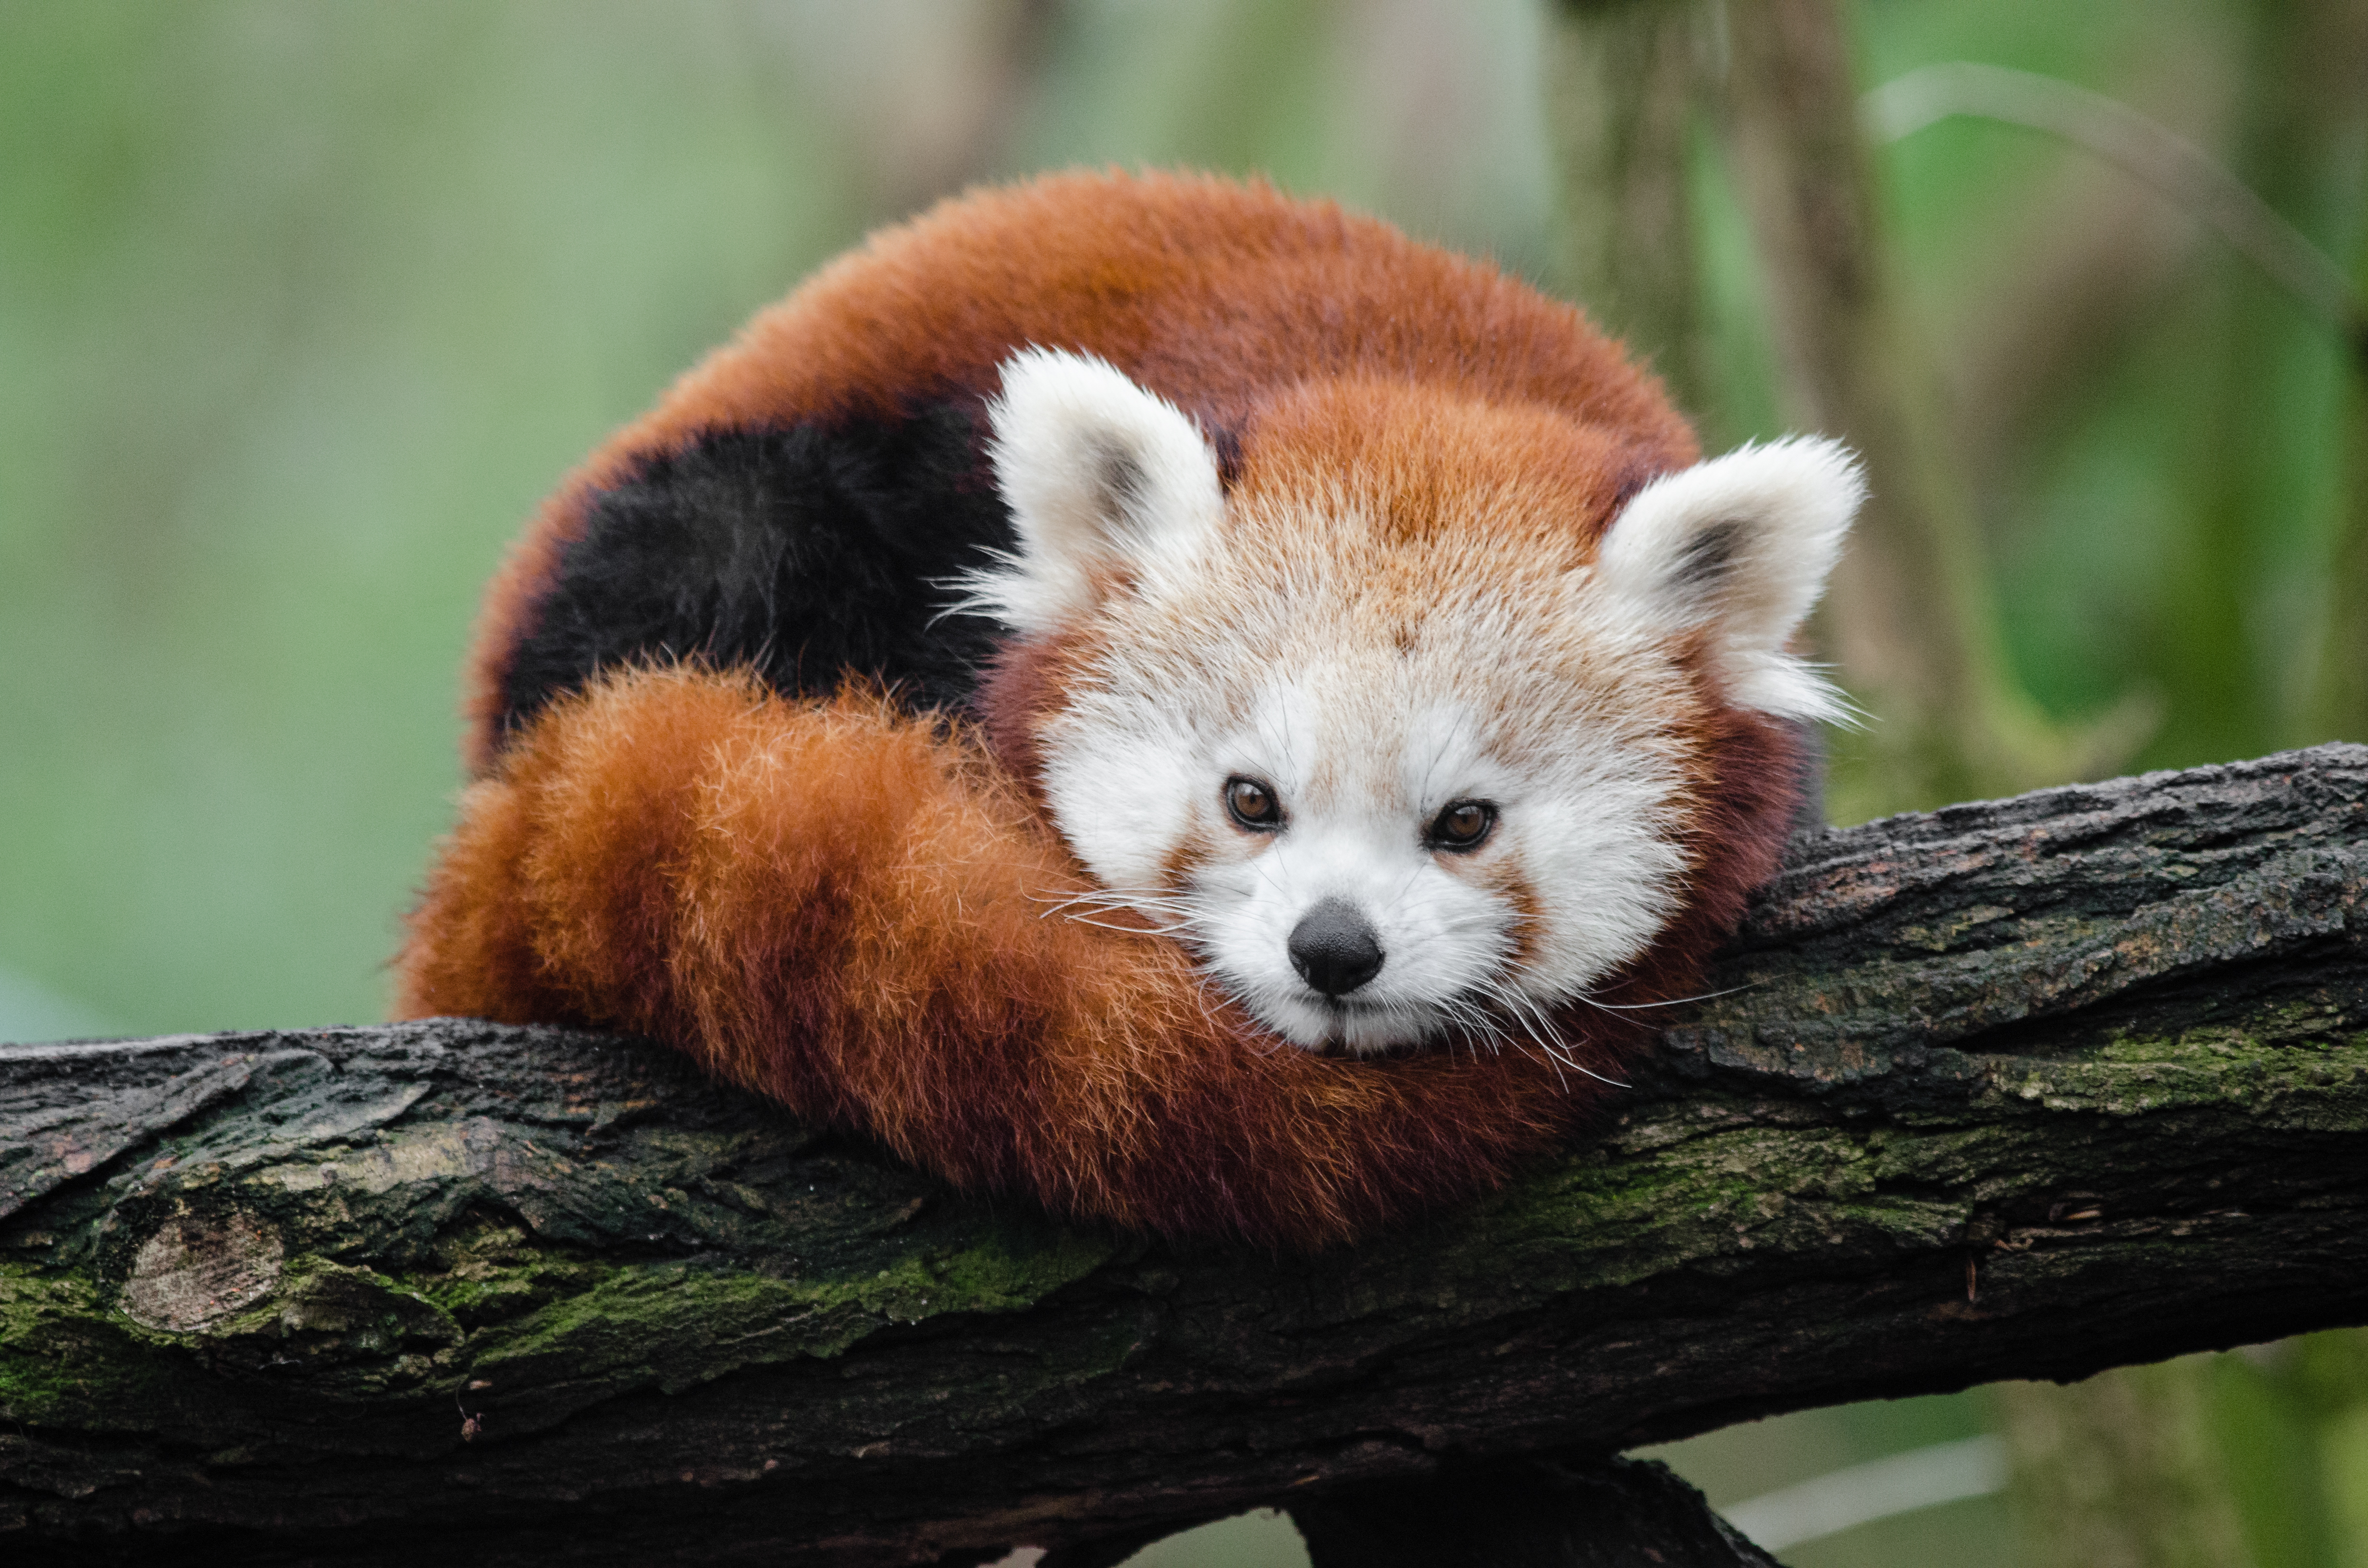
tree, bokeh, animal, cute, bear, wildlife, zoo, red, mammal, nikon, fauna, red panda, panda, whiskers, endangered, vertebrate, germany, deutschland, baum, adorable, tele, d7000, roter, kleiner, niedlich, species, tierpark, bedroht, giant panda